Honda CB400

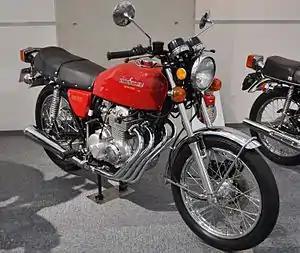
Honda Dream CB400 Four

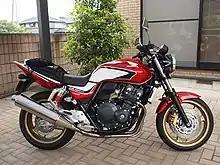
Honda CB400 Super Four

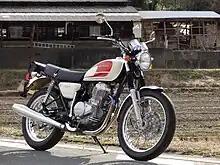
Honda CB400SS

The Honda CB440S was a special version offered by a Honda dealership in São Paulo, Brazil in 1983. This was a CB400 with a 447 cc engine with some imported parts as lightweight crankcase, larger pistons and new suspension arms.